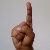
The image shows a hand gesture representing the letter 'D' in Indian Sign Language.